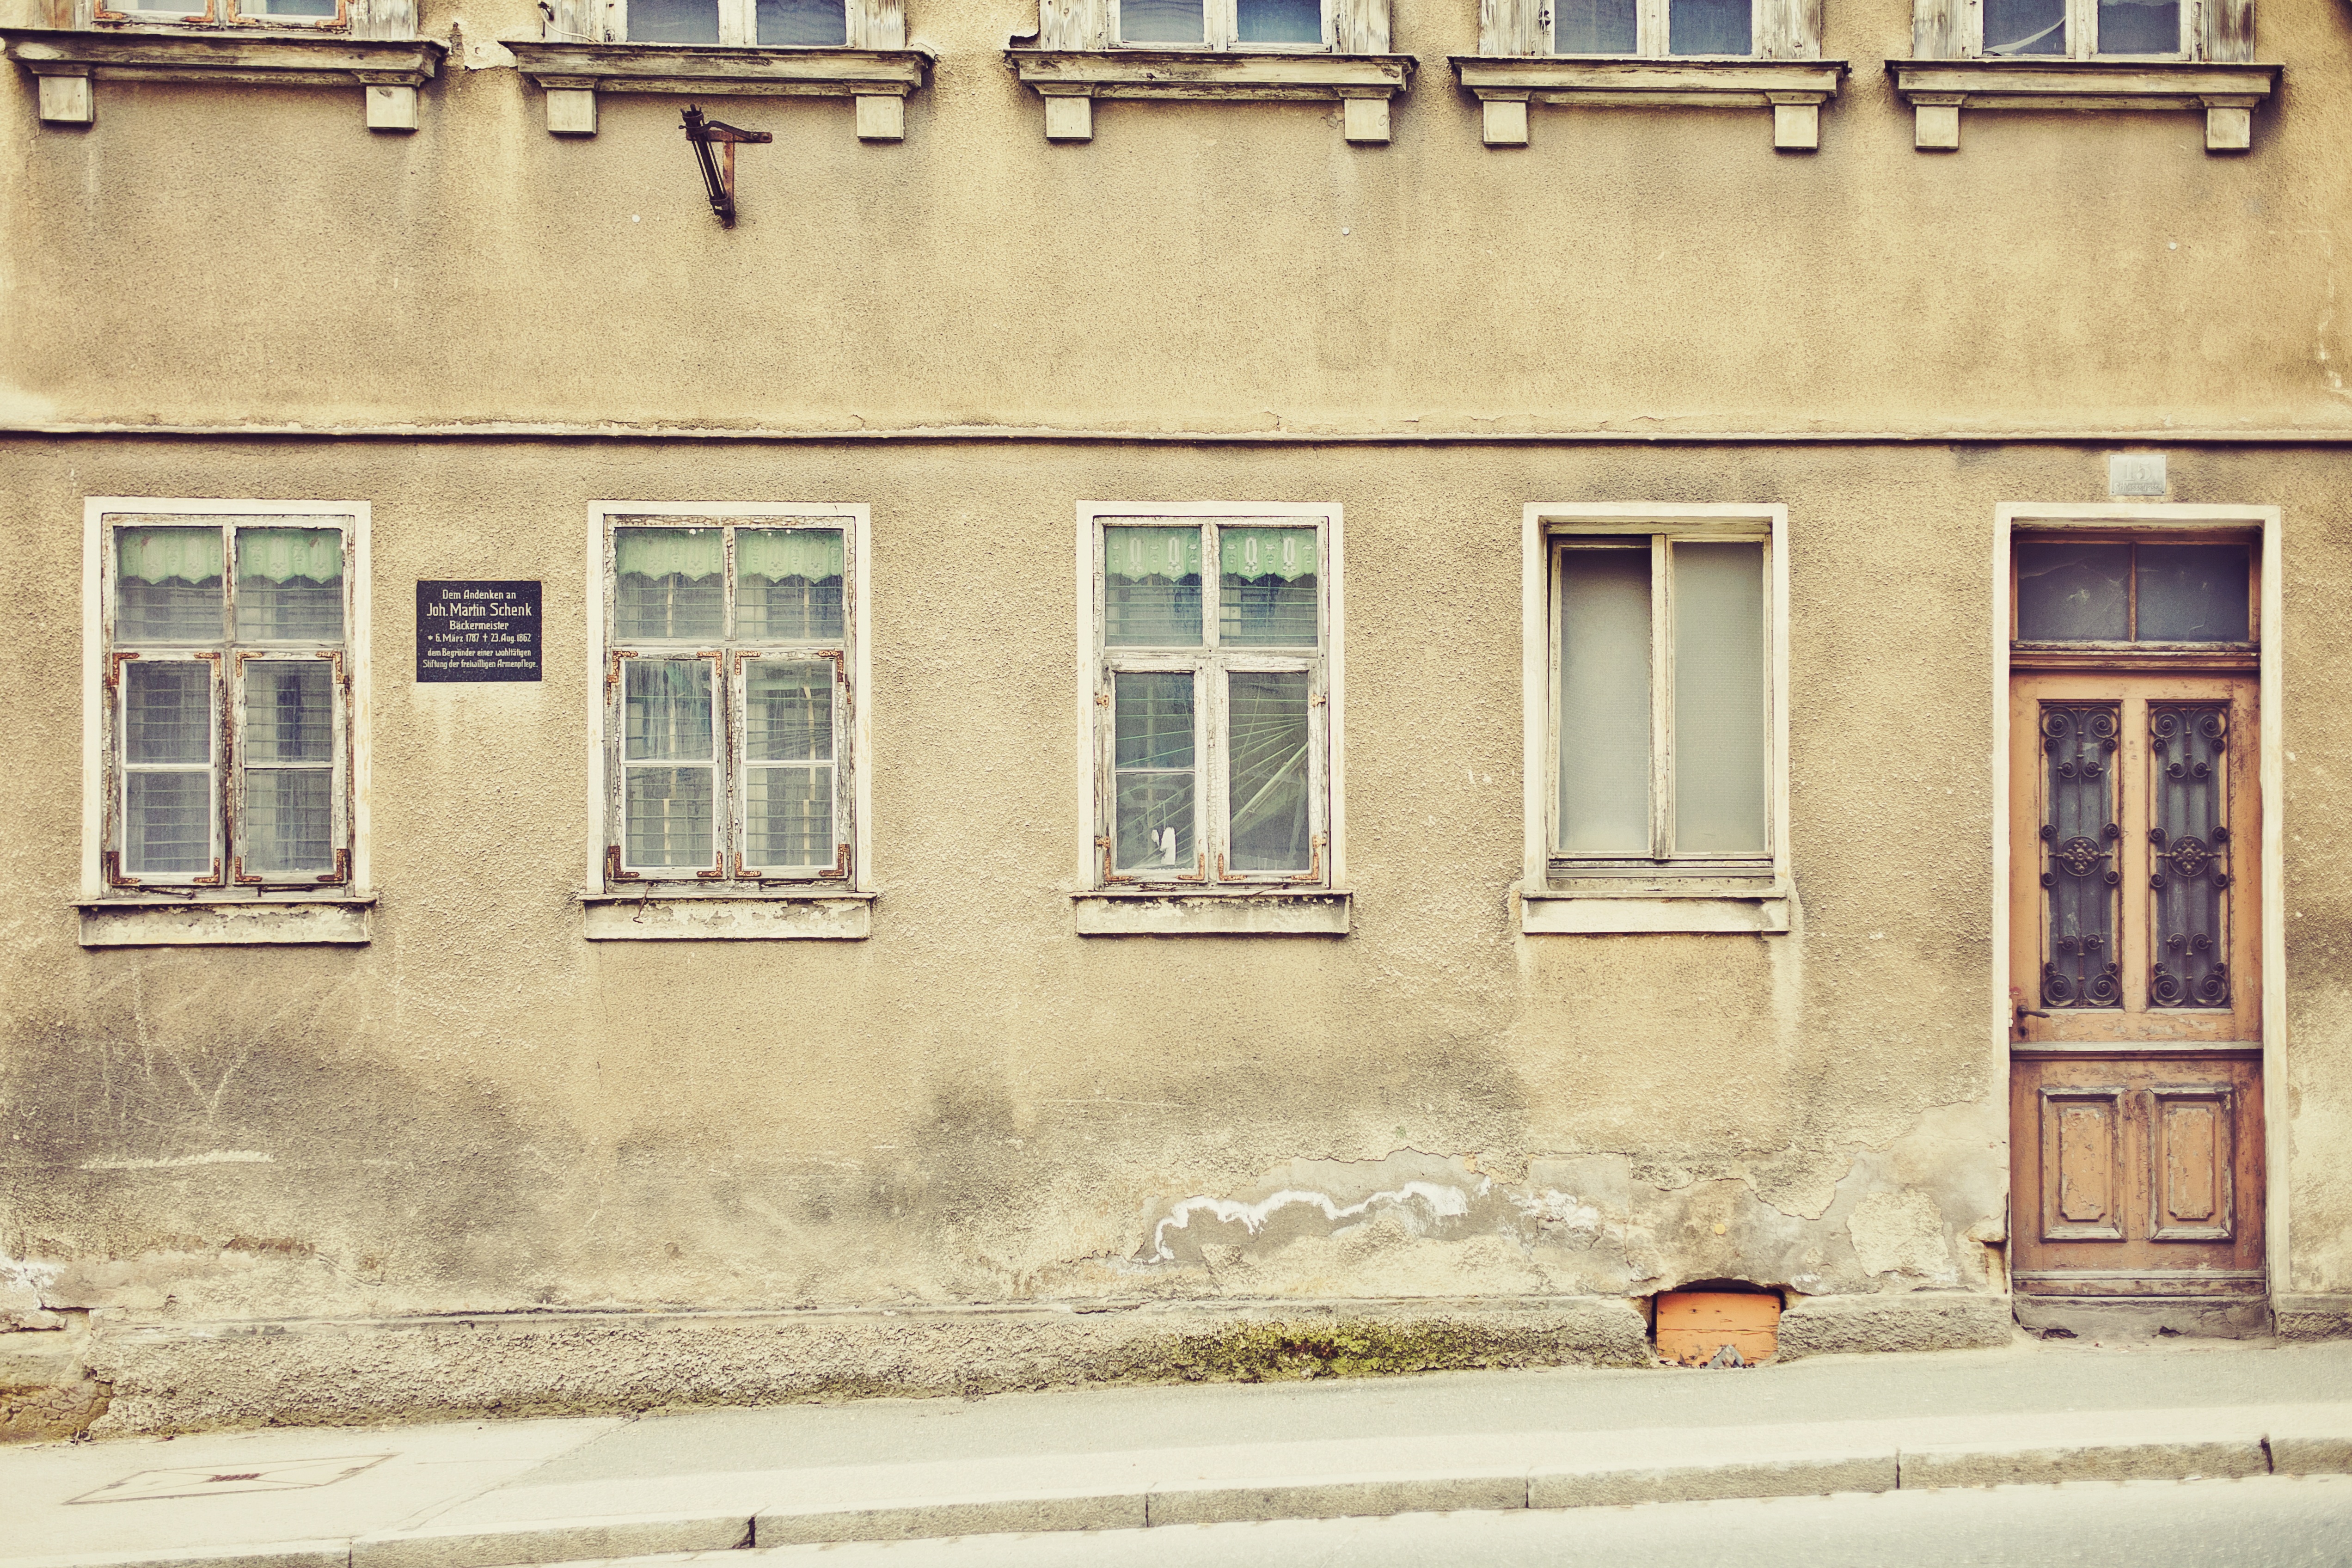
architecture, wood, road, street, house, window, building, old, home, wall, color, broken, facade, decay, door, dilapidated, demolition, input, leave, neighbourhood, lapsed, ailing, hauswand, run down, ruined house, urban area, window covering